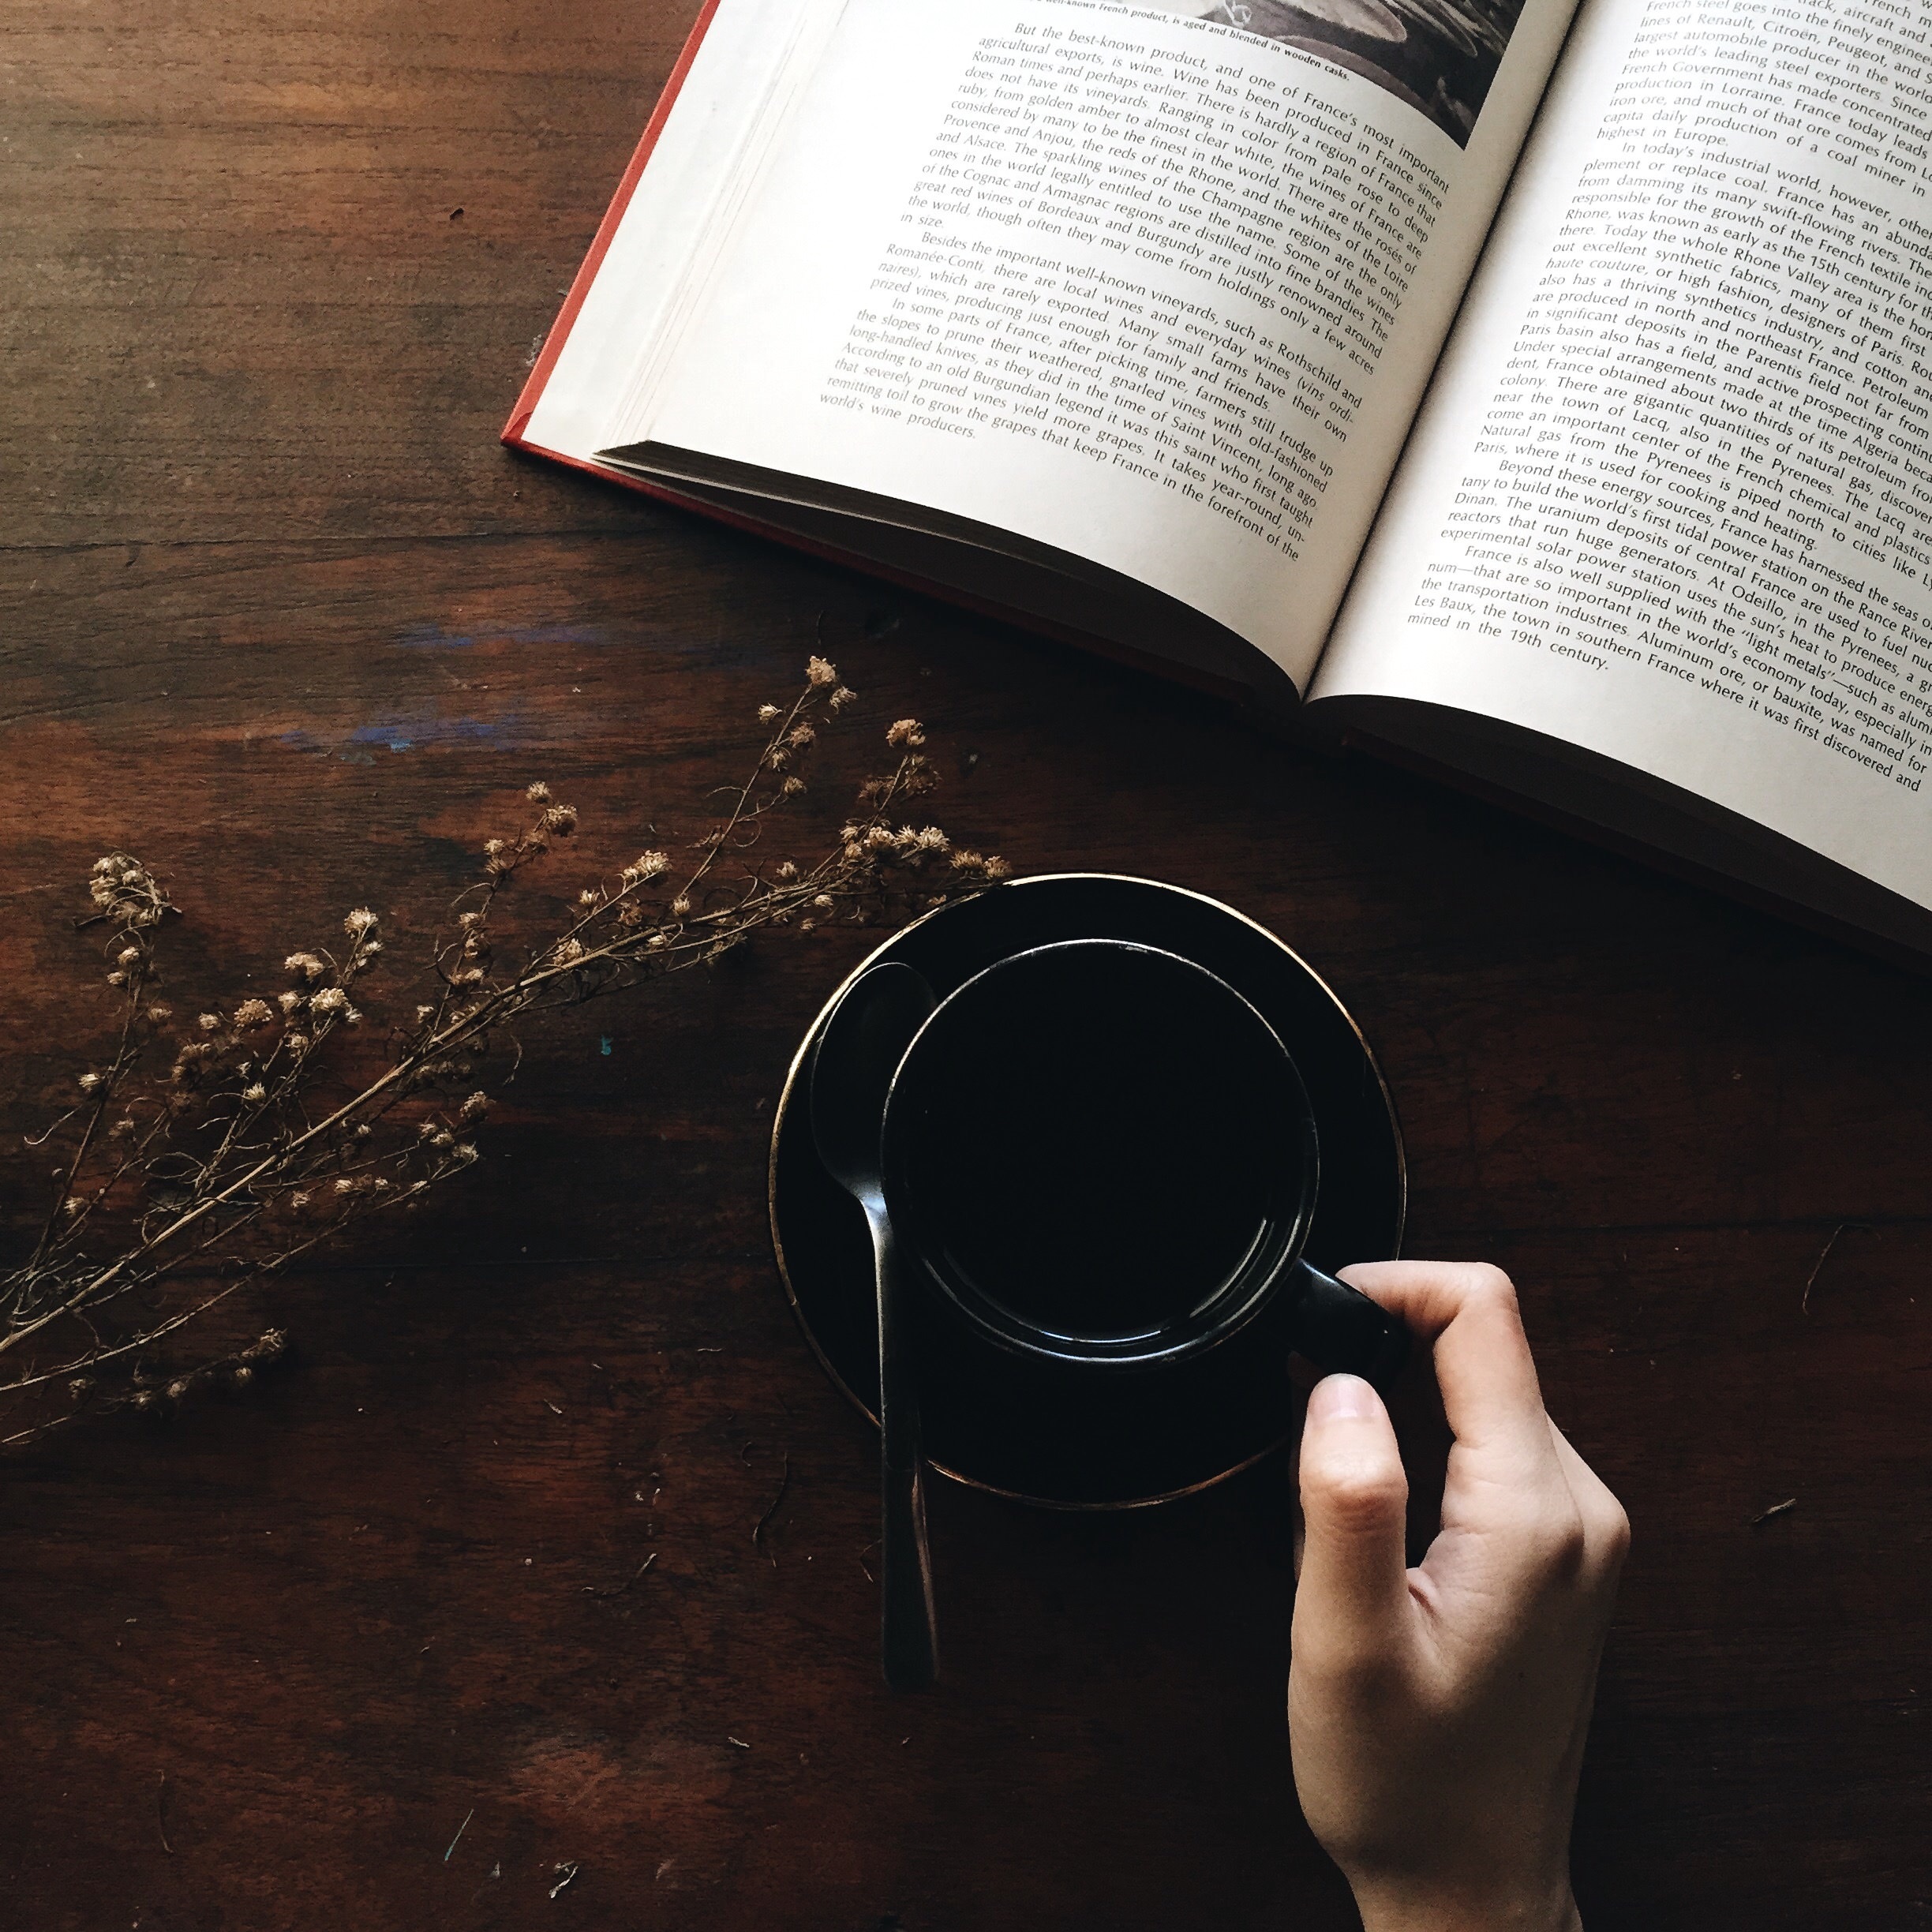
writing, hand, table, book, coffee, cup, drink, black, page, circle, brand, caffeine, design, story, shape